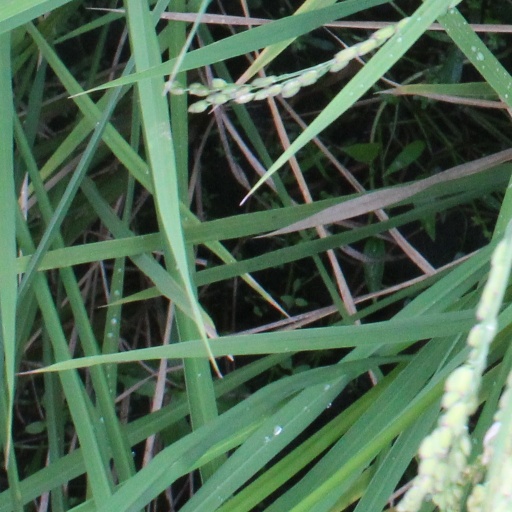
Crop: rice